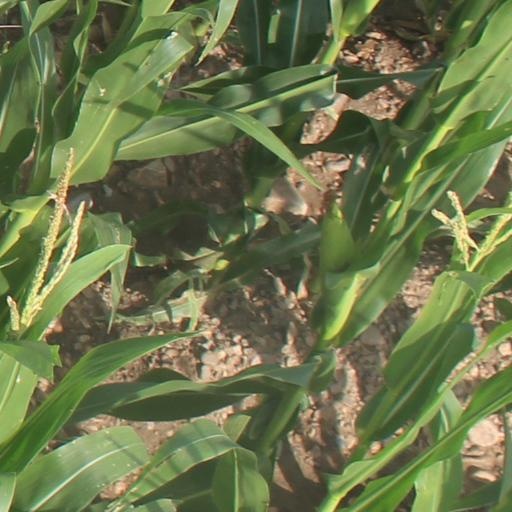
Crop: maize; corn